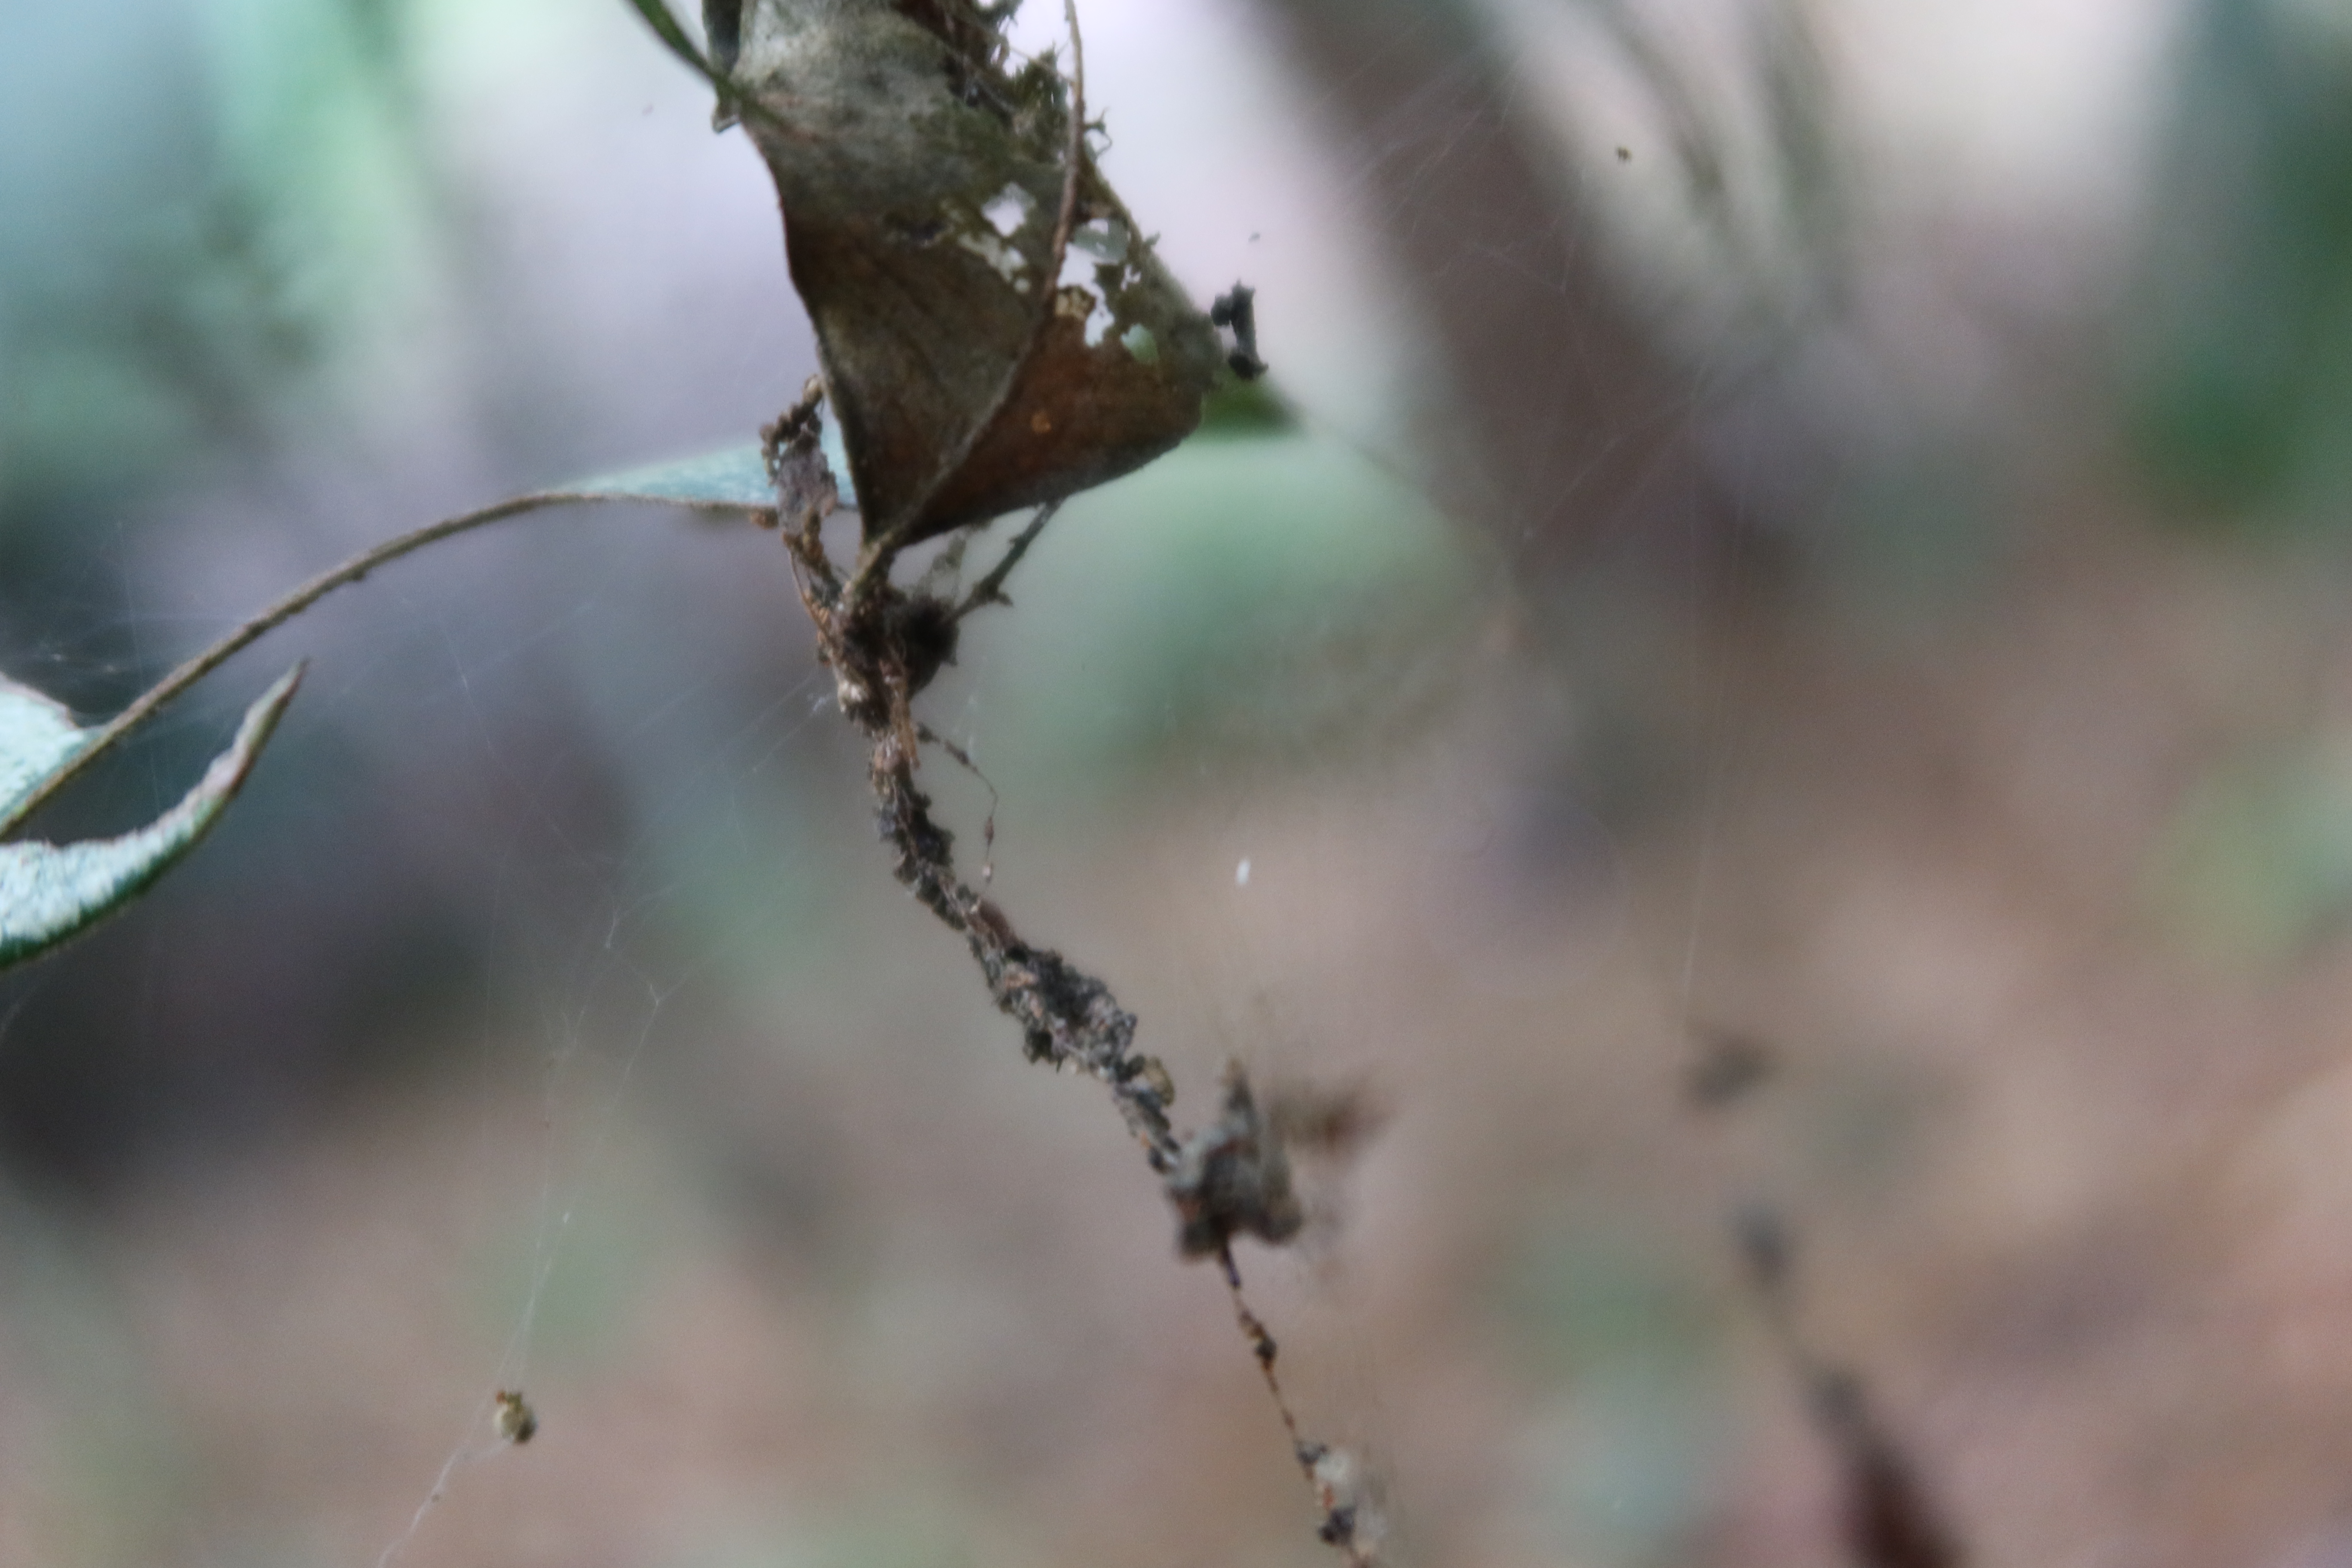
Label: Spiders